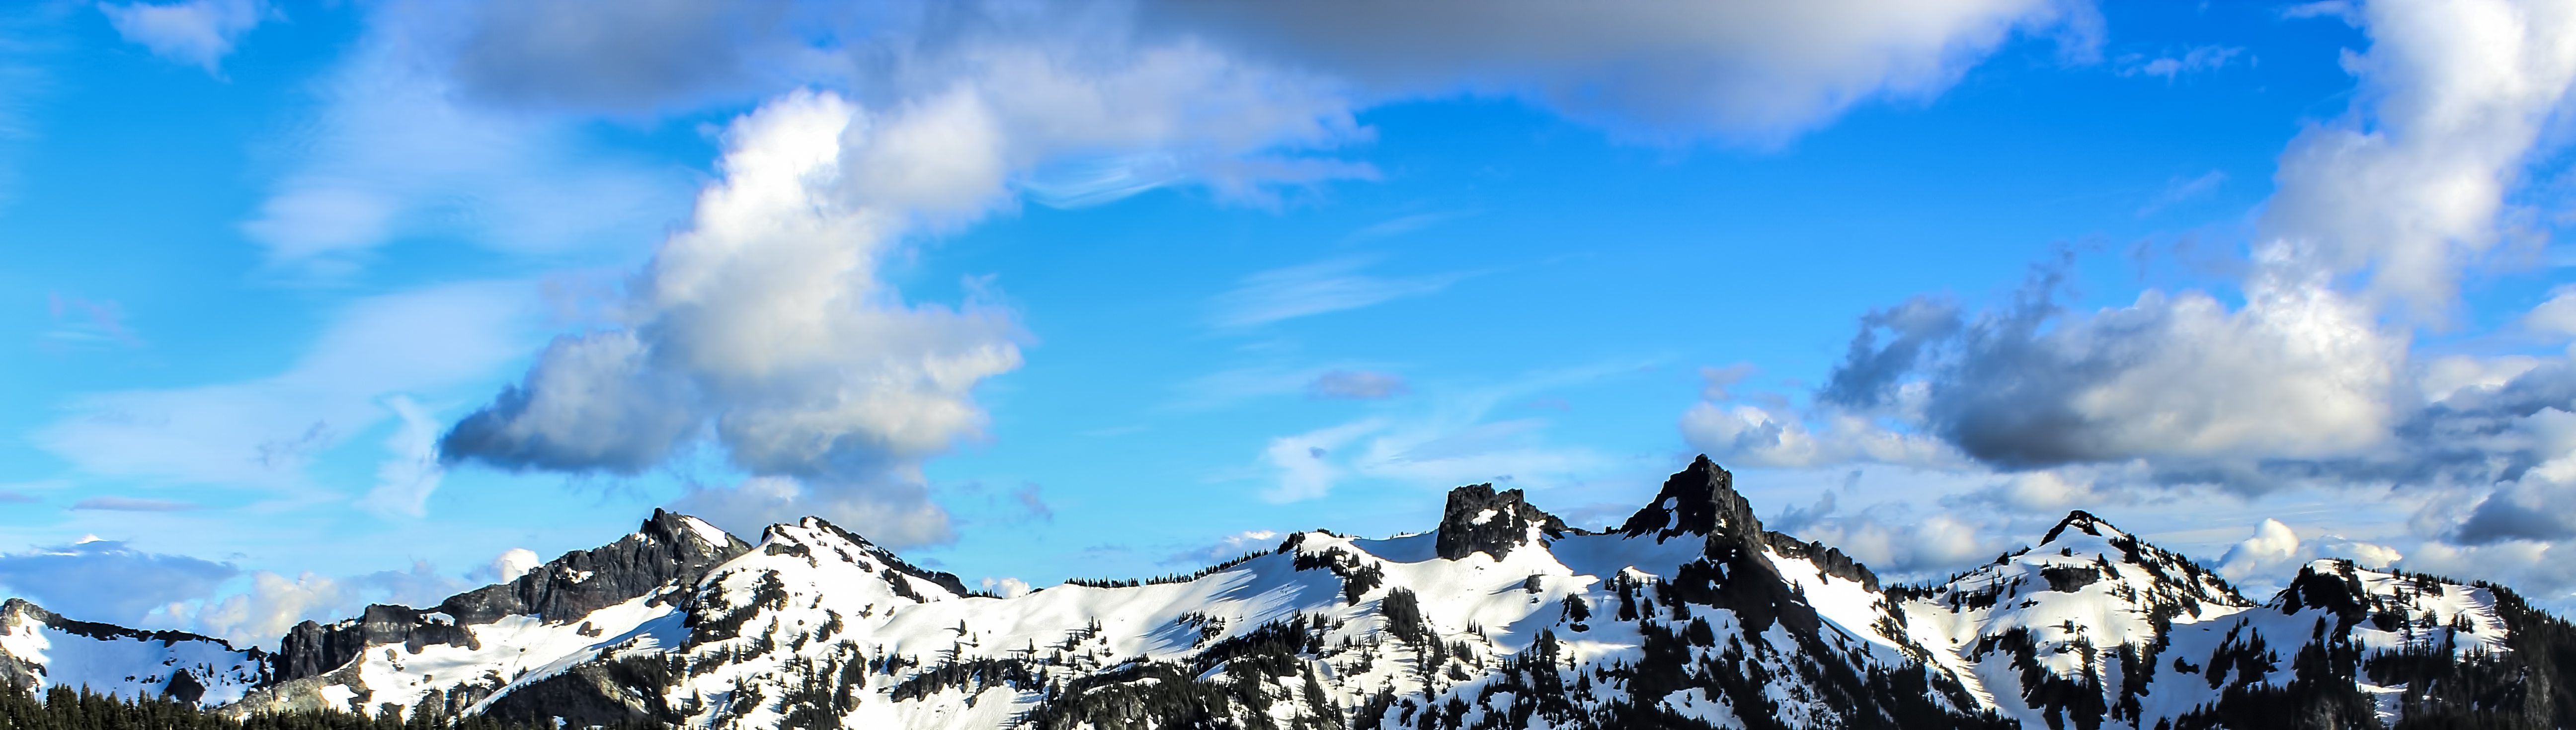
landscape, nature, mountain, snow, cold, winter, cloud, sky, sunlight, mountain range, panoramic, scenic, mountain peak, outdoors, mountains, alps, pinnacle, ecosystem, mountainous landforms, computer wallpaper, snowy peak